Joplin Tundra

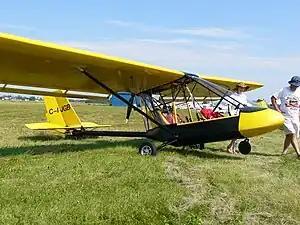
Back Forty Tundra

The Joplin Tundra is a family of Canadian, high-wing, strut-braced, pusher configuration ultralight aircraft that was originally produced by Back Forty Developments of Campbellford, Ontario, Canada and later by Joplin Light Aircraft of Joplin, Missouri and Laron Aviation of Borger, Texas for amateur construction. The aircraft is out of production.